Daniel Braaten

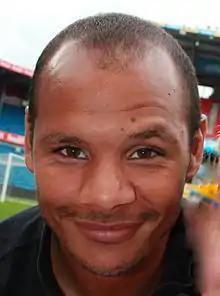
Braaten in 2012

Daniel Omoya Braaten (born 25 May 1982) is a Norwegian former professional footballer who played as a winger. He has previously played for Skeid, Rosenborg, Bolton Wanderers, Toulouse, Brann and Stabæk. Of Nigerian descent, he was capped 52 times for the Norway national team, scoring 4 goals.